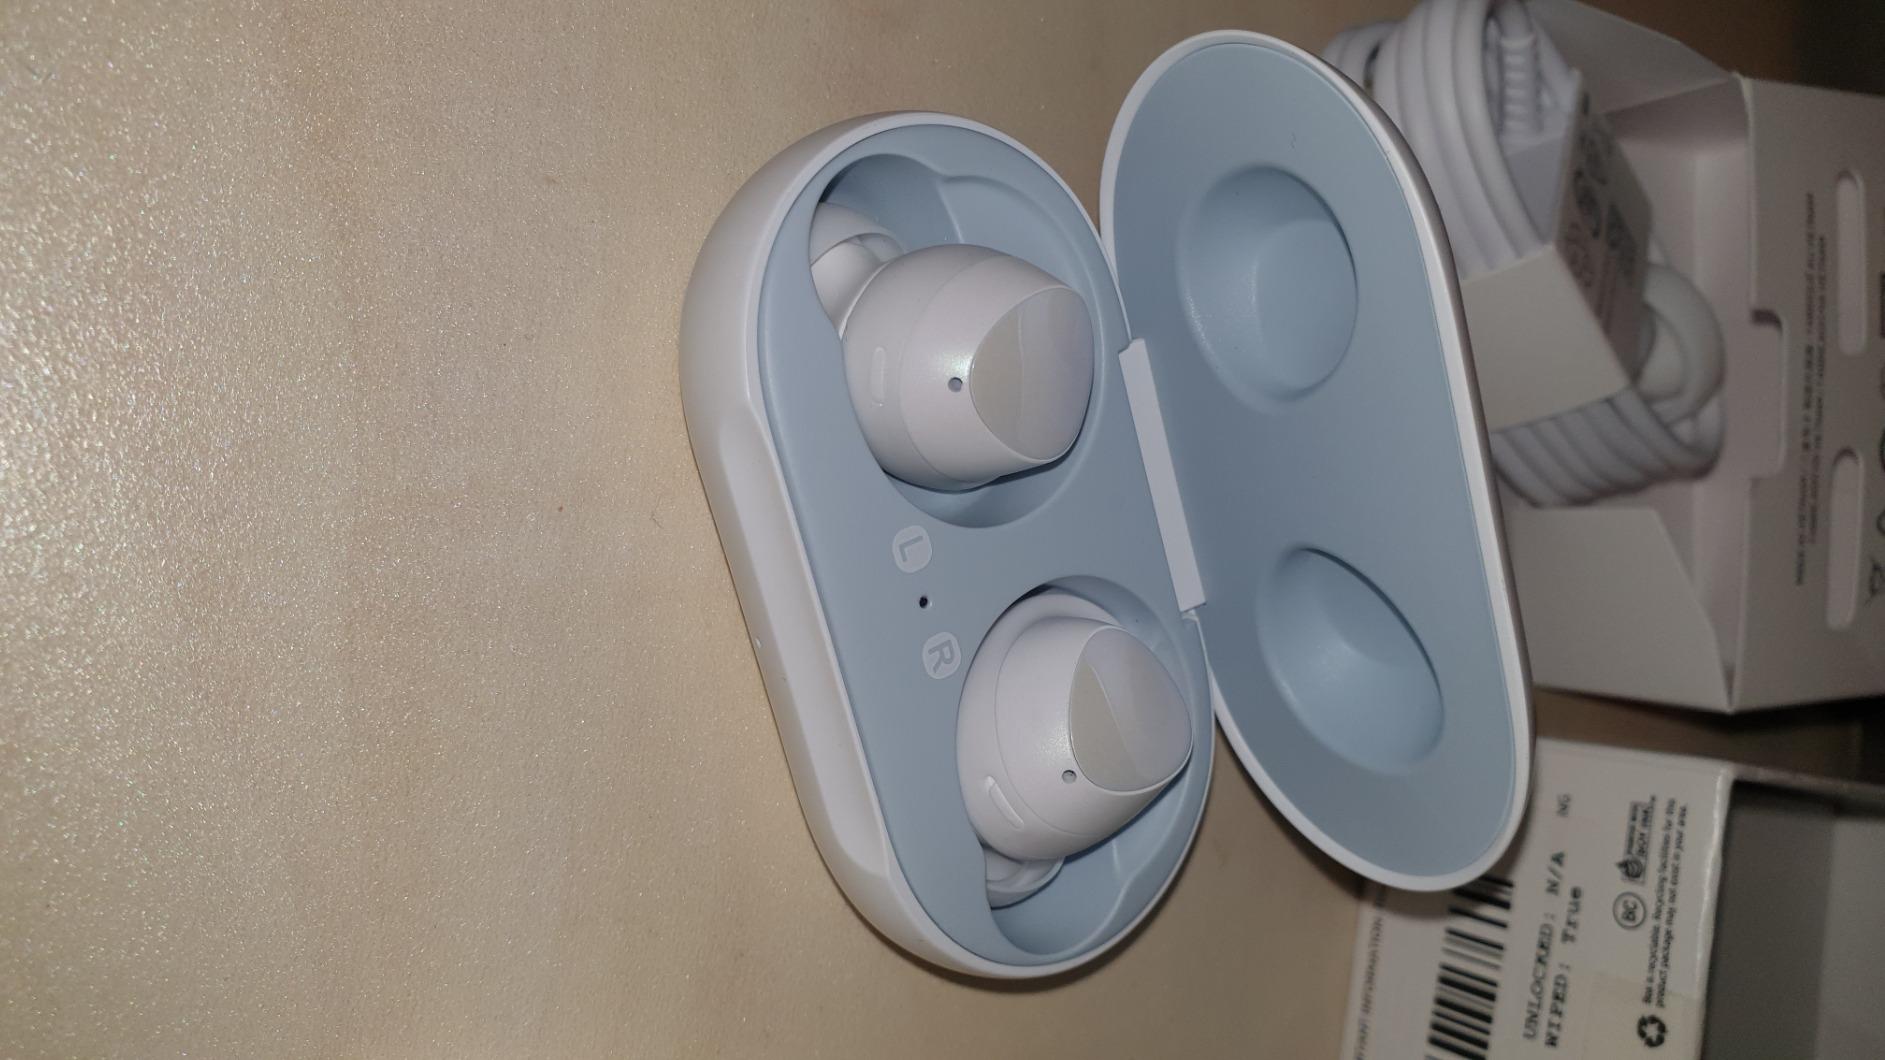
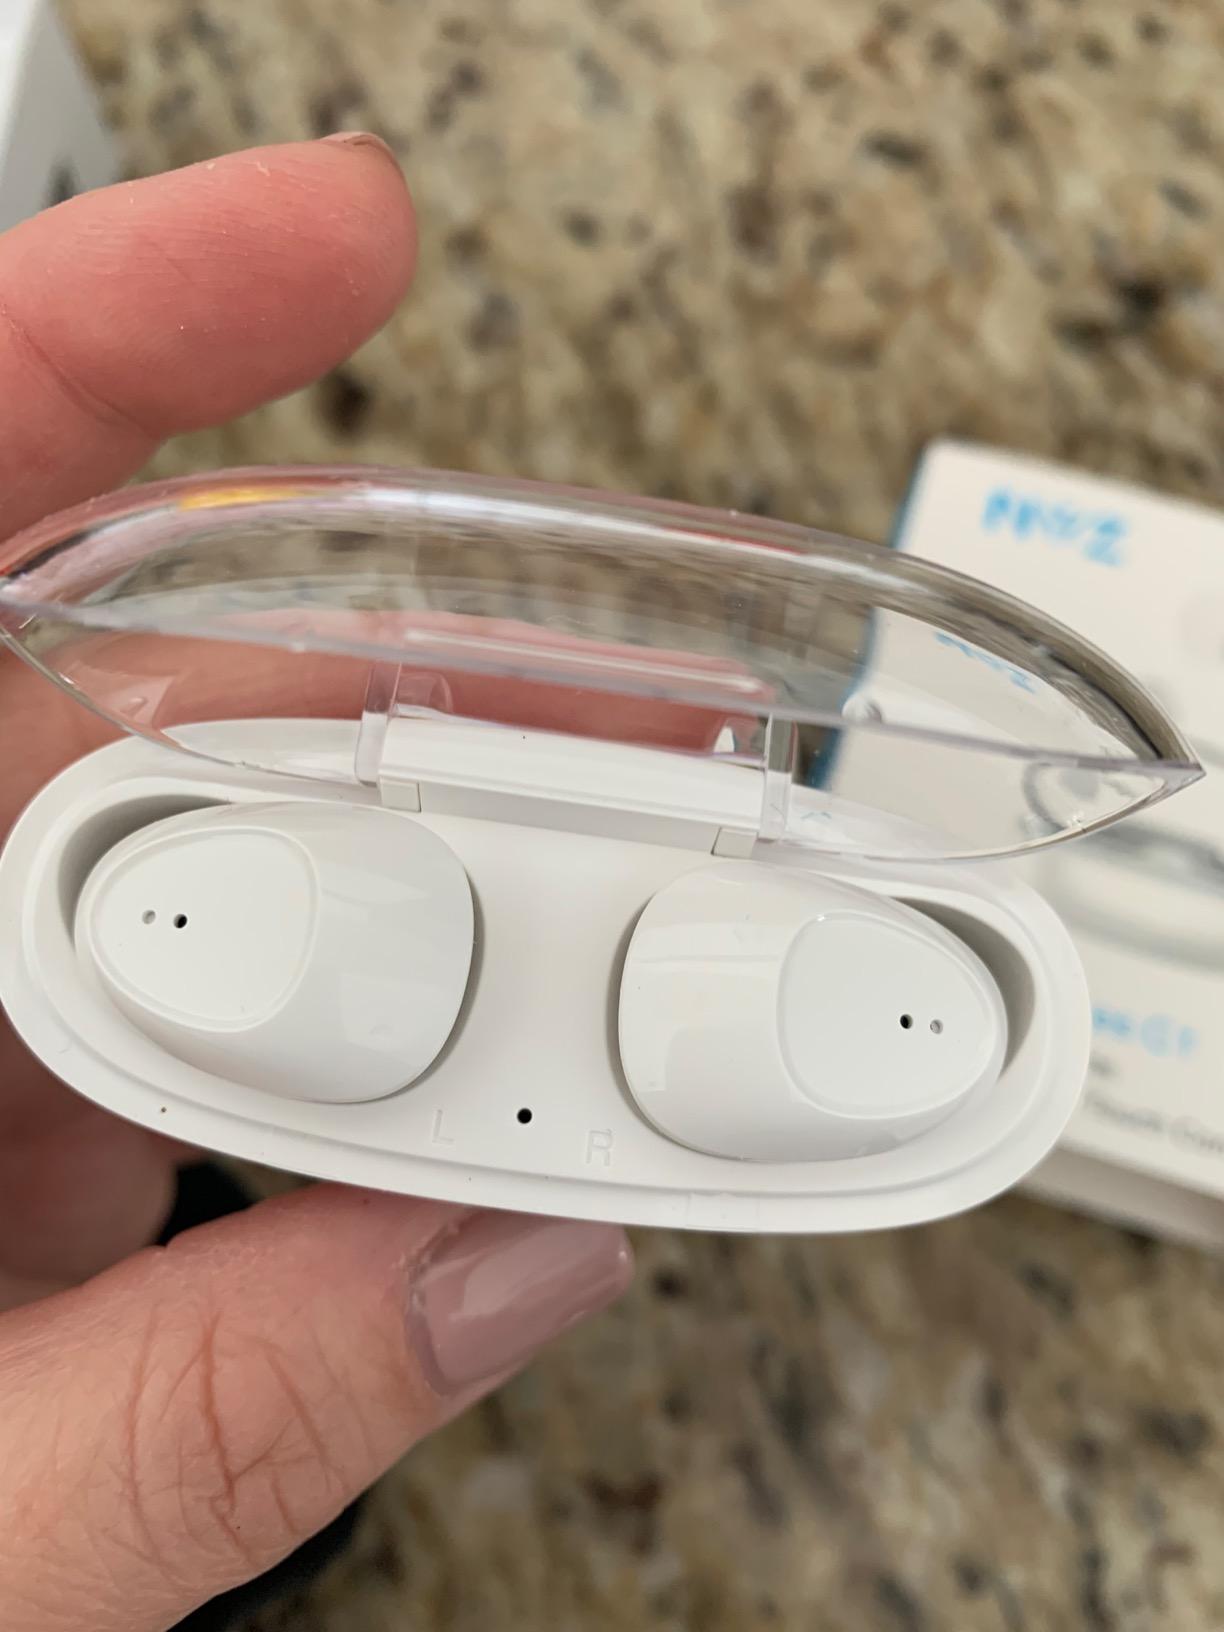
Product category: earbuds
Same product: no